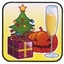
Concepts: Celebration
Aniversary
Holiday